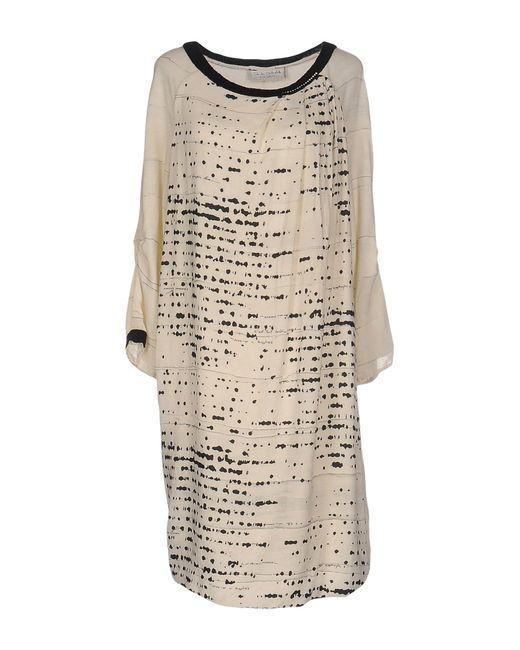
damen braunes Hemd Leinen Rundhalsausschnitt lässig